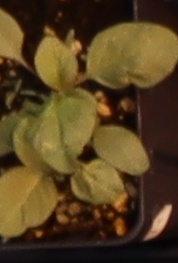
Label: Palmer Amaranth